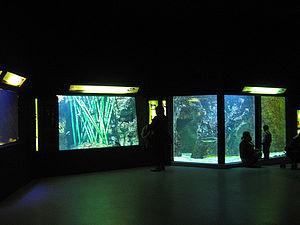
Aquarium de Lyon en France - vue globale de quelques aquariums
L'Aquarium de Lyon est un aquarium situé dans la ville de La Mulatière, dans la métropole de Lyon. Ouvert en 2002 après 2 ans de travaux par Maurice Chichportiche propriétaire de l'Aquarium d'Intra Muros à Saint-Servan/Saint-Malo et Fondateur du Grand aquarium Saint-Malo.
La liste des musées de la métropole de Lyon présente les musées de la métropole de Lyon.